Darijo Grujcic

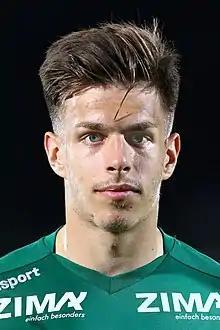
Grujcic in 2018

Darijo Grujcic (born 19 May 1999) is an Austrian professional footballer who plays as a centre-back for Polish I liga club Wisła Kraków.